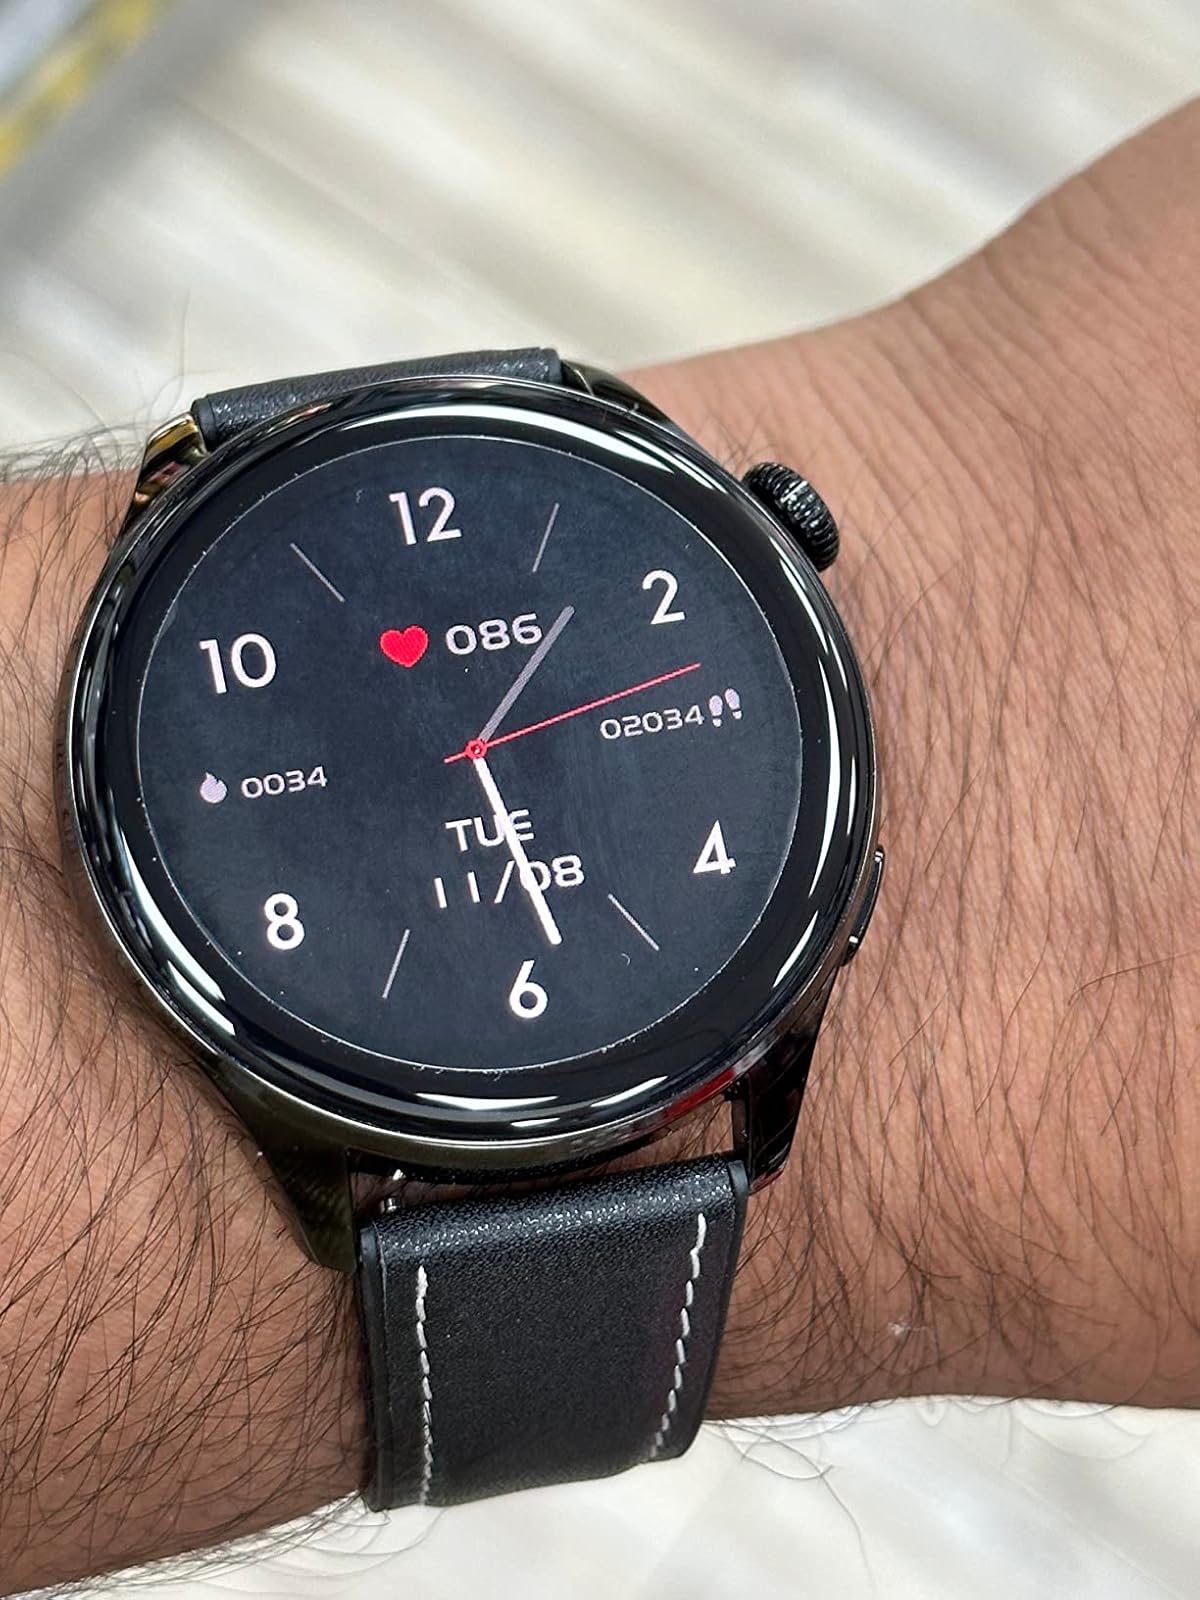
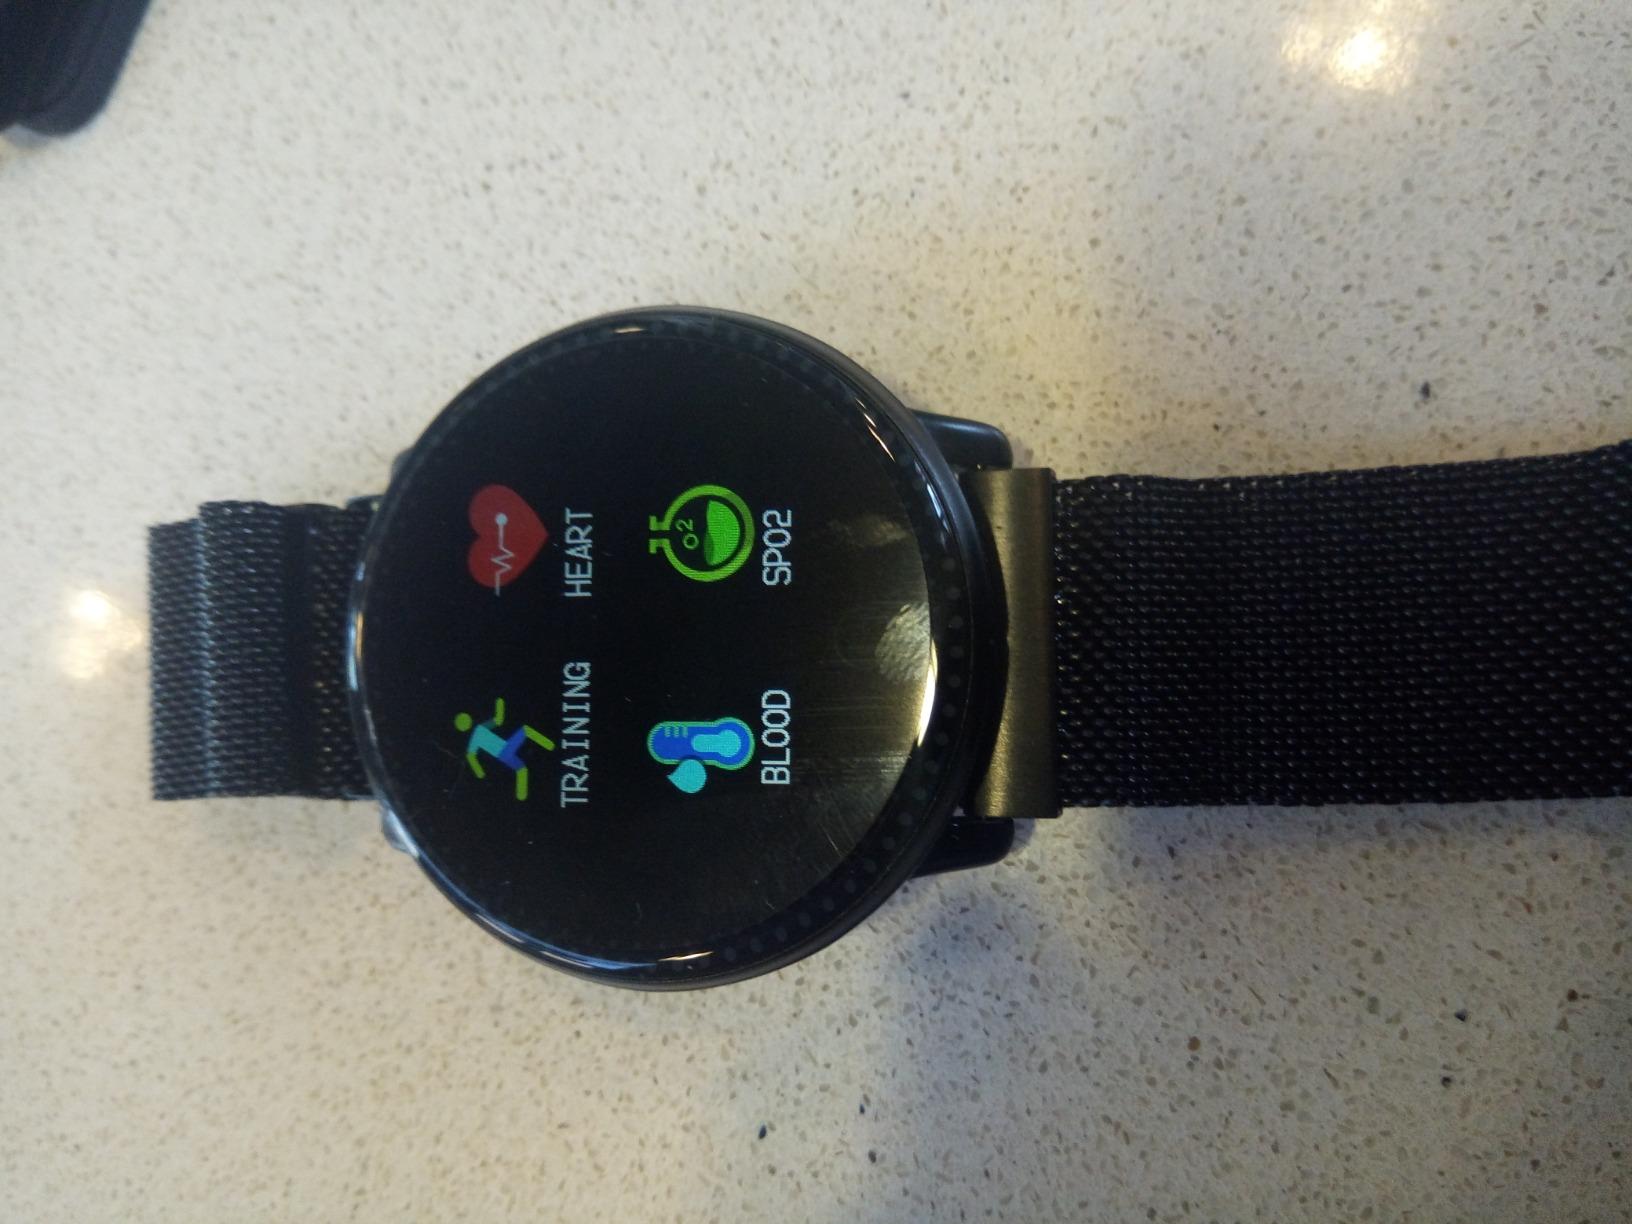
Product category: smartwatch
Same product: no